Kitka

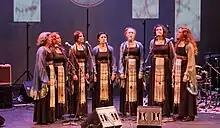
Kitka singing at the Brava Theater in 2012

Kitka Women's Vocal Ensemble is an all-female professional vocal ensemble based in Oakland, California and focused on Eastern European women’s vocal traditions. It was founded in 1979 as an offshoot of the Westwind International Folk Ensemble. Under the direction of Bon Singer from 1981 to 1996, Kitka became a professional ensemble specializing in the techniques of traditional and contemporary Balkan, Slavic, and Caucasian vocal styling. Under the co-direction of Shira Cion, Janet Kutulas and Juliana Graffagna since 1997, Kitka has been recognized by the National Endowment for the Arts, Chorus America, and the American Choral Directors’ Association. The group takes its name from the word for "bouquet" in Bulgarian and Macedonian.